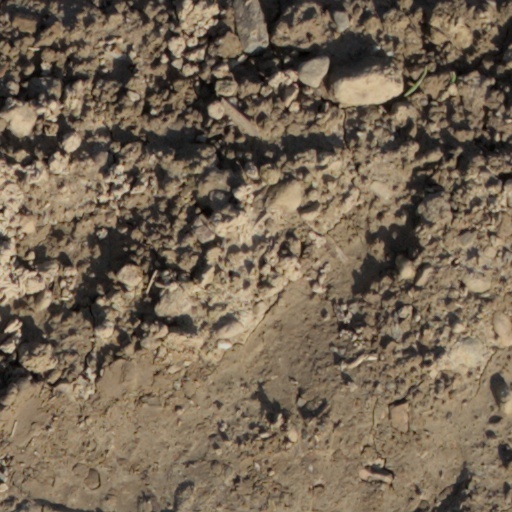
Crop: wheat